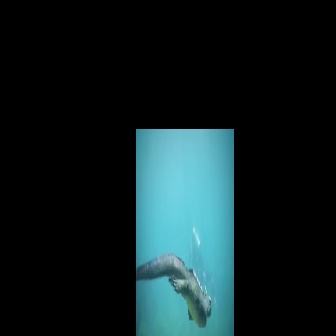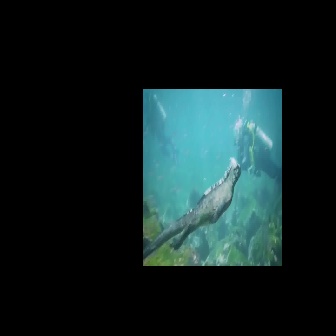
  Please identify the target specified by the bounding box [136,252,211,327] in the first image and locate it in the second image. Return the coordinates in [x_min,y_min,x_max,y_max] format.
Answer: [142,162,241,261]